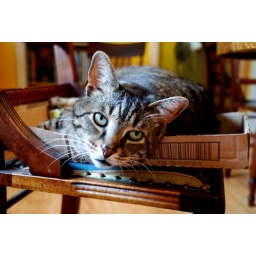
cat in a box